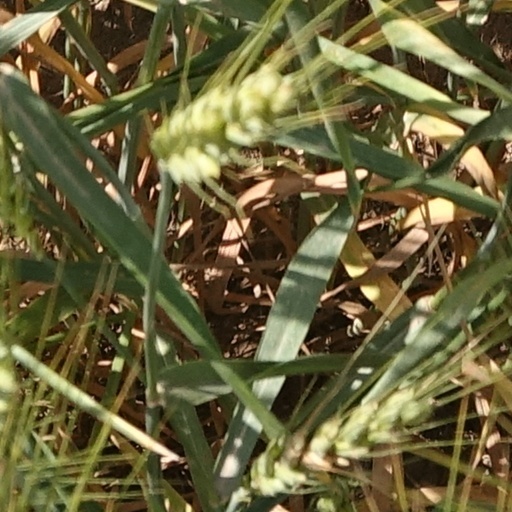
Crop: wheat